Broadview Historical Museum

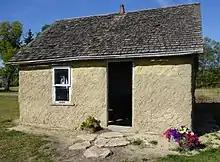
Delorme cabin

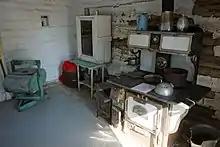
Interior of Delorme cabin

The Delorme House is a 12 by 16 foot one-room log cabin which was home to a family of five in the early 20th century.